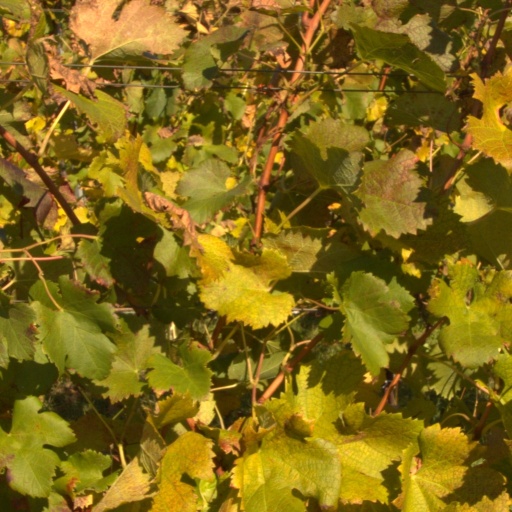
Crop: grape